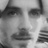
Emotion: sad